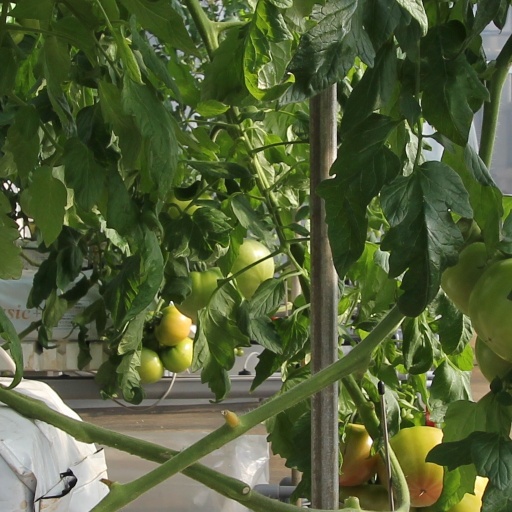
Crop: tomato